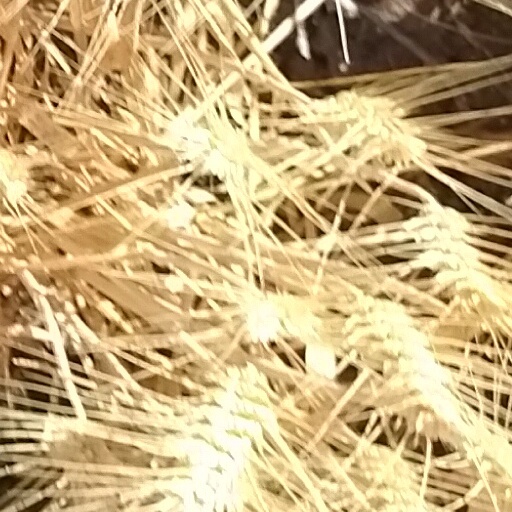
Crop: wheat